Joannes Hermans

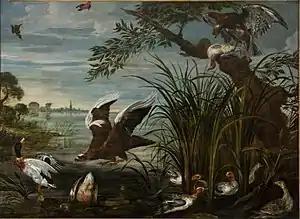
"River scene with ducks and geese being attacked by hawks"

Joannes Hermans, called Monsú Aurora, (Antwerp, c. 1630 – c. 1677) was a Flemish painter of animals and still lifes of game, fruit and flowers who worked in Italy and Antwerp where he contributed to the development of the Baroque still life genre.